Cadillac AOC

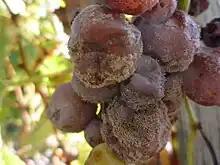
Semillon infected with botrytis.

The density of planting required is at least 4,500 vines per hectare. The distance between rows should be 2.50 metres at most, and the distance between individual vines within the row should be at least 0.85 metres.